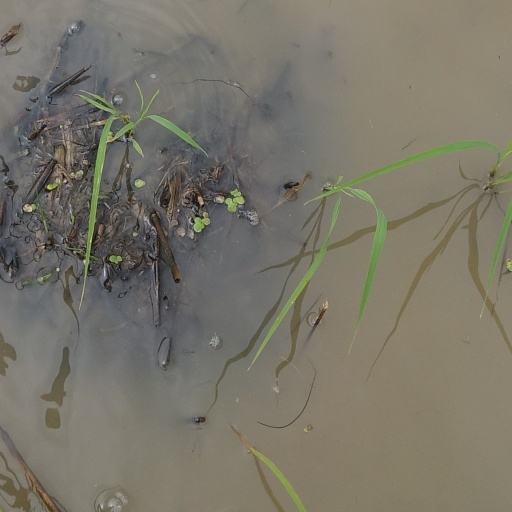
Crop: rice